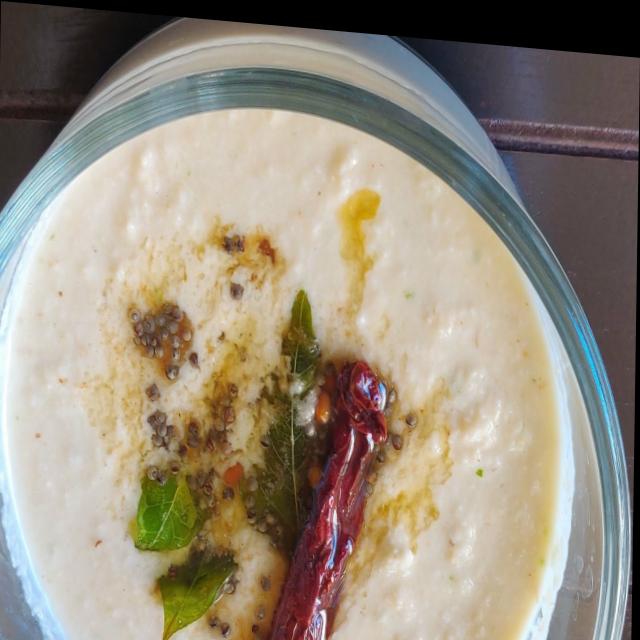
Dish: coconut_chutney